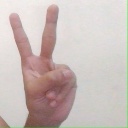
अक्षर: क